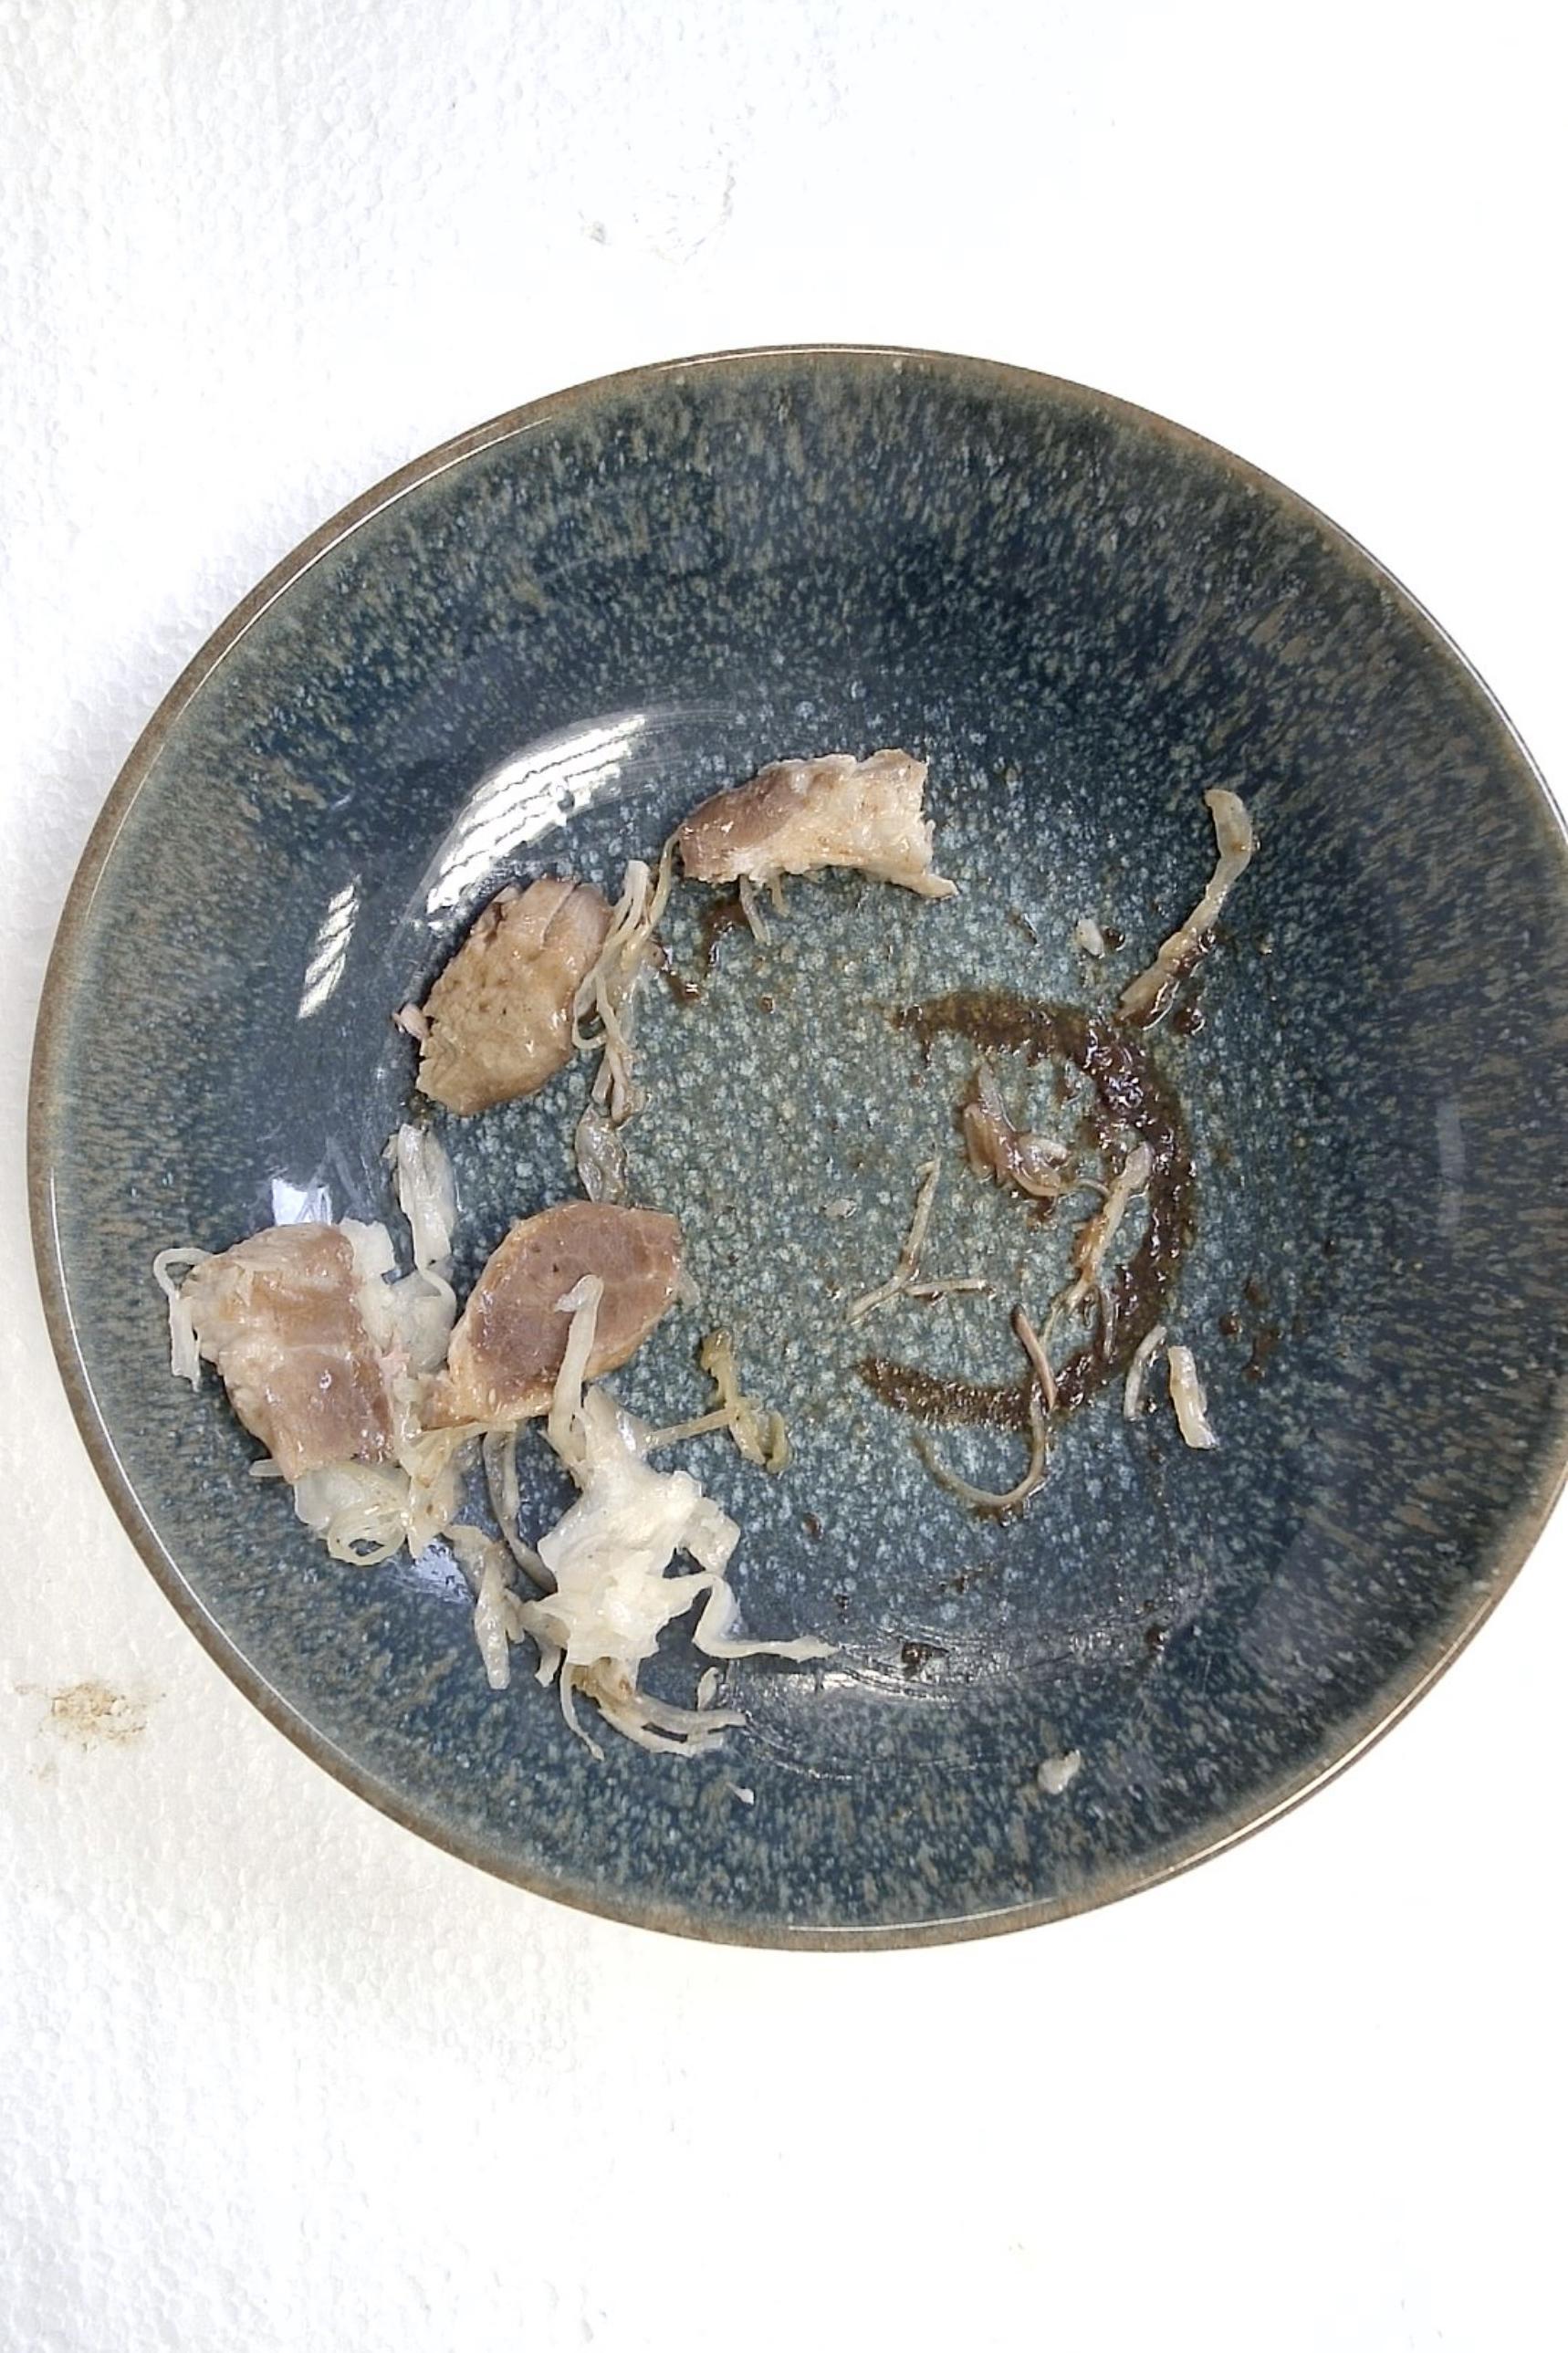
Dish: Schweinenackenbraten mit Sauerkraut , Kartoffeln , Braune Sauce
Portion size: Normale Portion
Ingredients: potatoes, sauerkraut, pork-neck-roast, brown-sauce
Weight as served: 355 g
Energy as served: 352.3 kcal (1.475,600 kJ)
Fat: 17.68 g (saturated: 5.62 g)
Carbohydrates: 26.3 g (sugar: 8.55 g)
Protein: 20.03 g
Salt: 4.44 g
Weight after return: 0 g
Energy after return: 0 kcal